Kingdom of Hanover

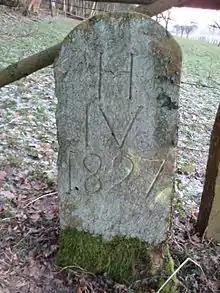
A border marker of Hanover

The Congress of Vienna instituted a territorial adjustment between Hanover and Prussia to form more contiguous borders. Hanover increased its area substantially, gaining the Prince-Bishopric of Hildesheim, East Frisia, the Prince-Bishopric of Osnabrück, the Lower County of Lingen and the northern part of the Prince-Bishopric of Münster. Hanover also annexed territories that had previously been ruled in personal union by its Elector, such as the Duchies of Bremen-Verden and the County of Bentheim. It lost those parts of Saxe-Lauenburg to the northeast of the Elbe, which was assigned in personal union to Denmark, except the Amt Neuhaus. Further small exclaves in the east were lost.